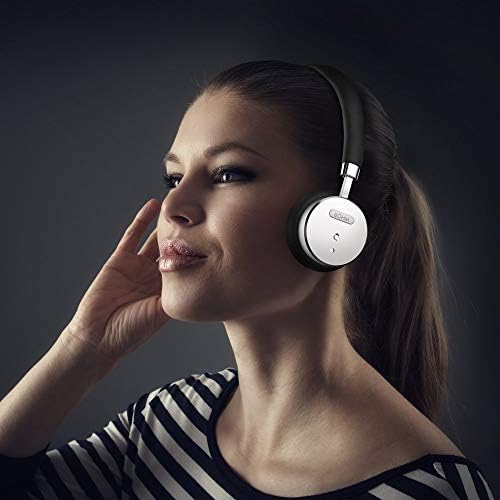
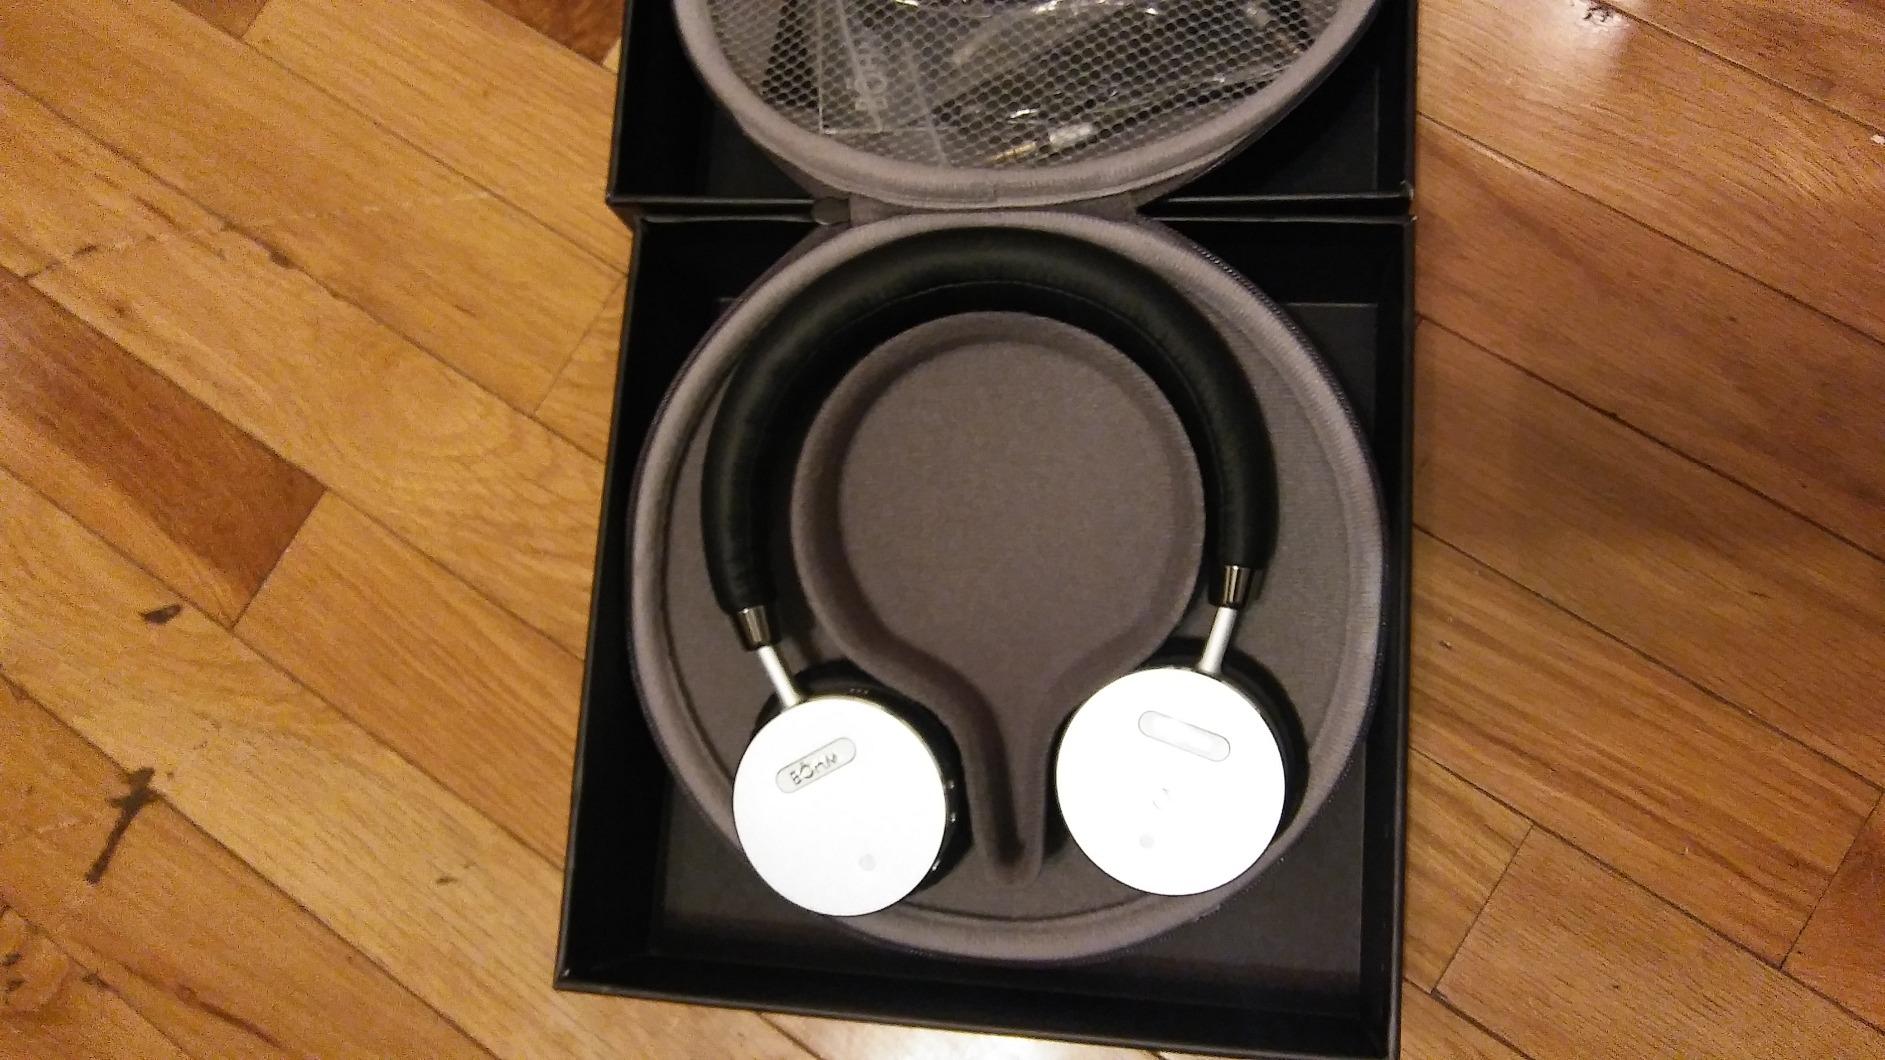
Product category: headphones
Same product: yes